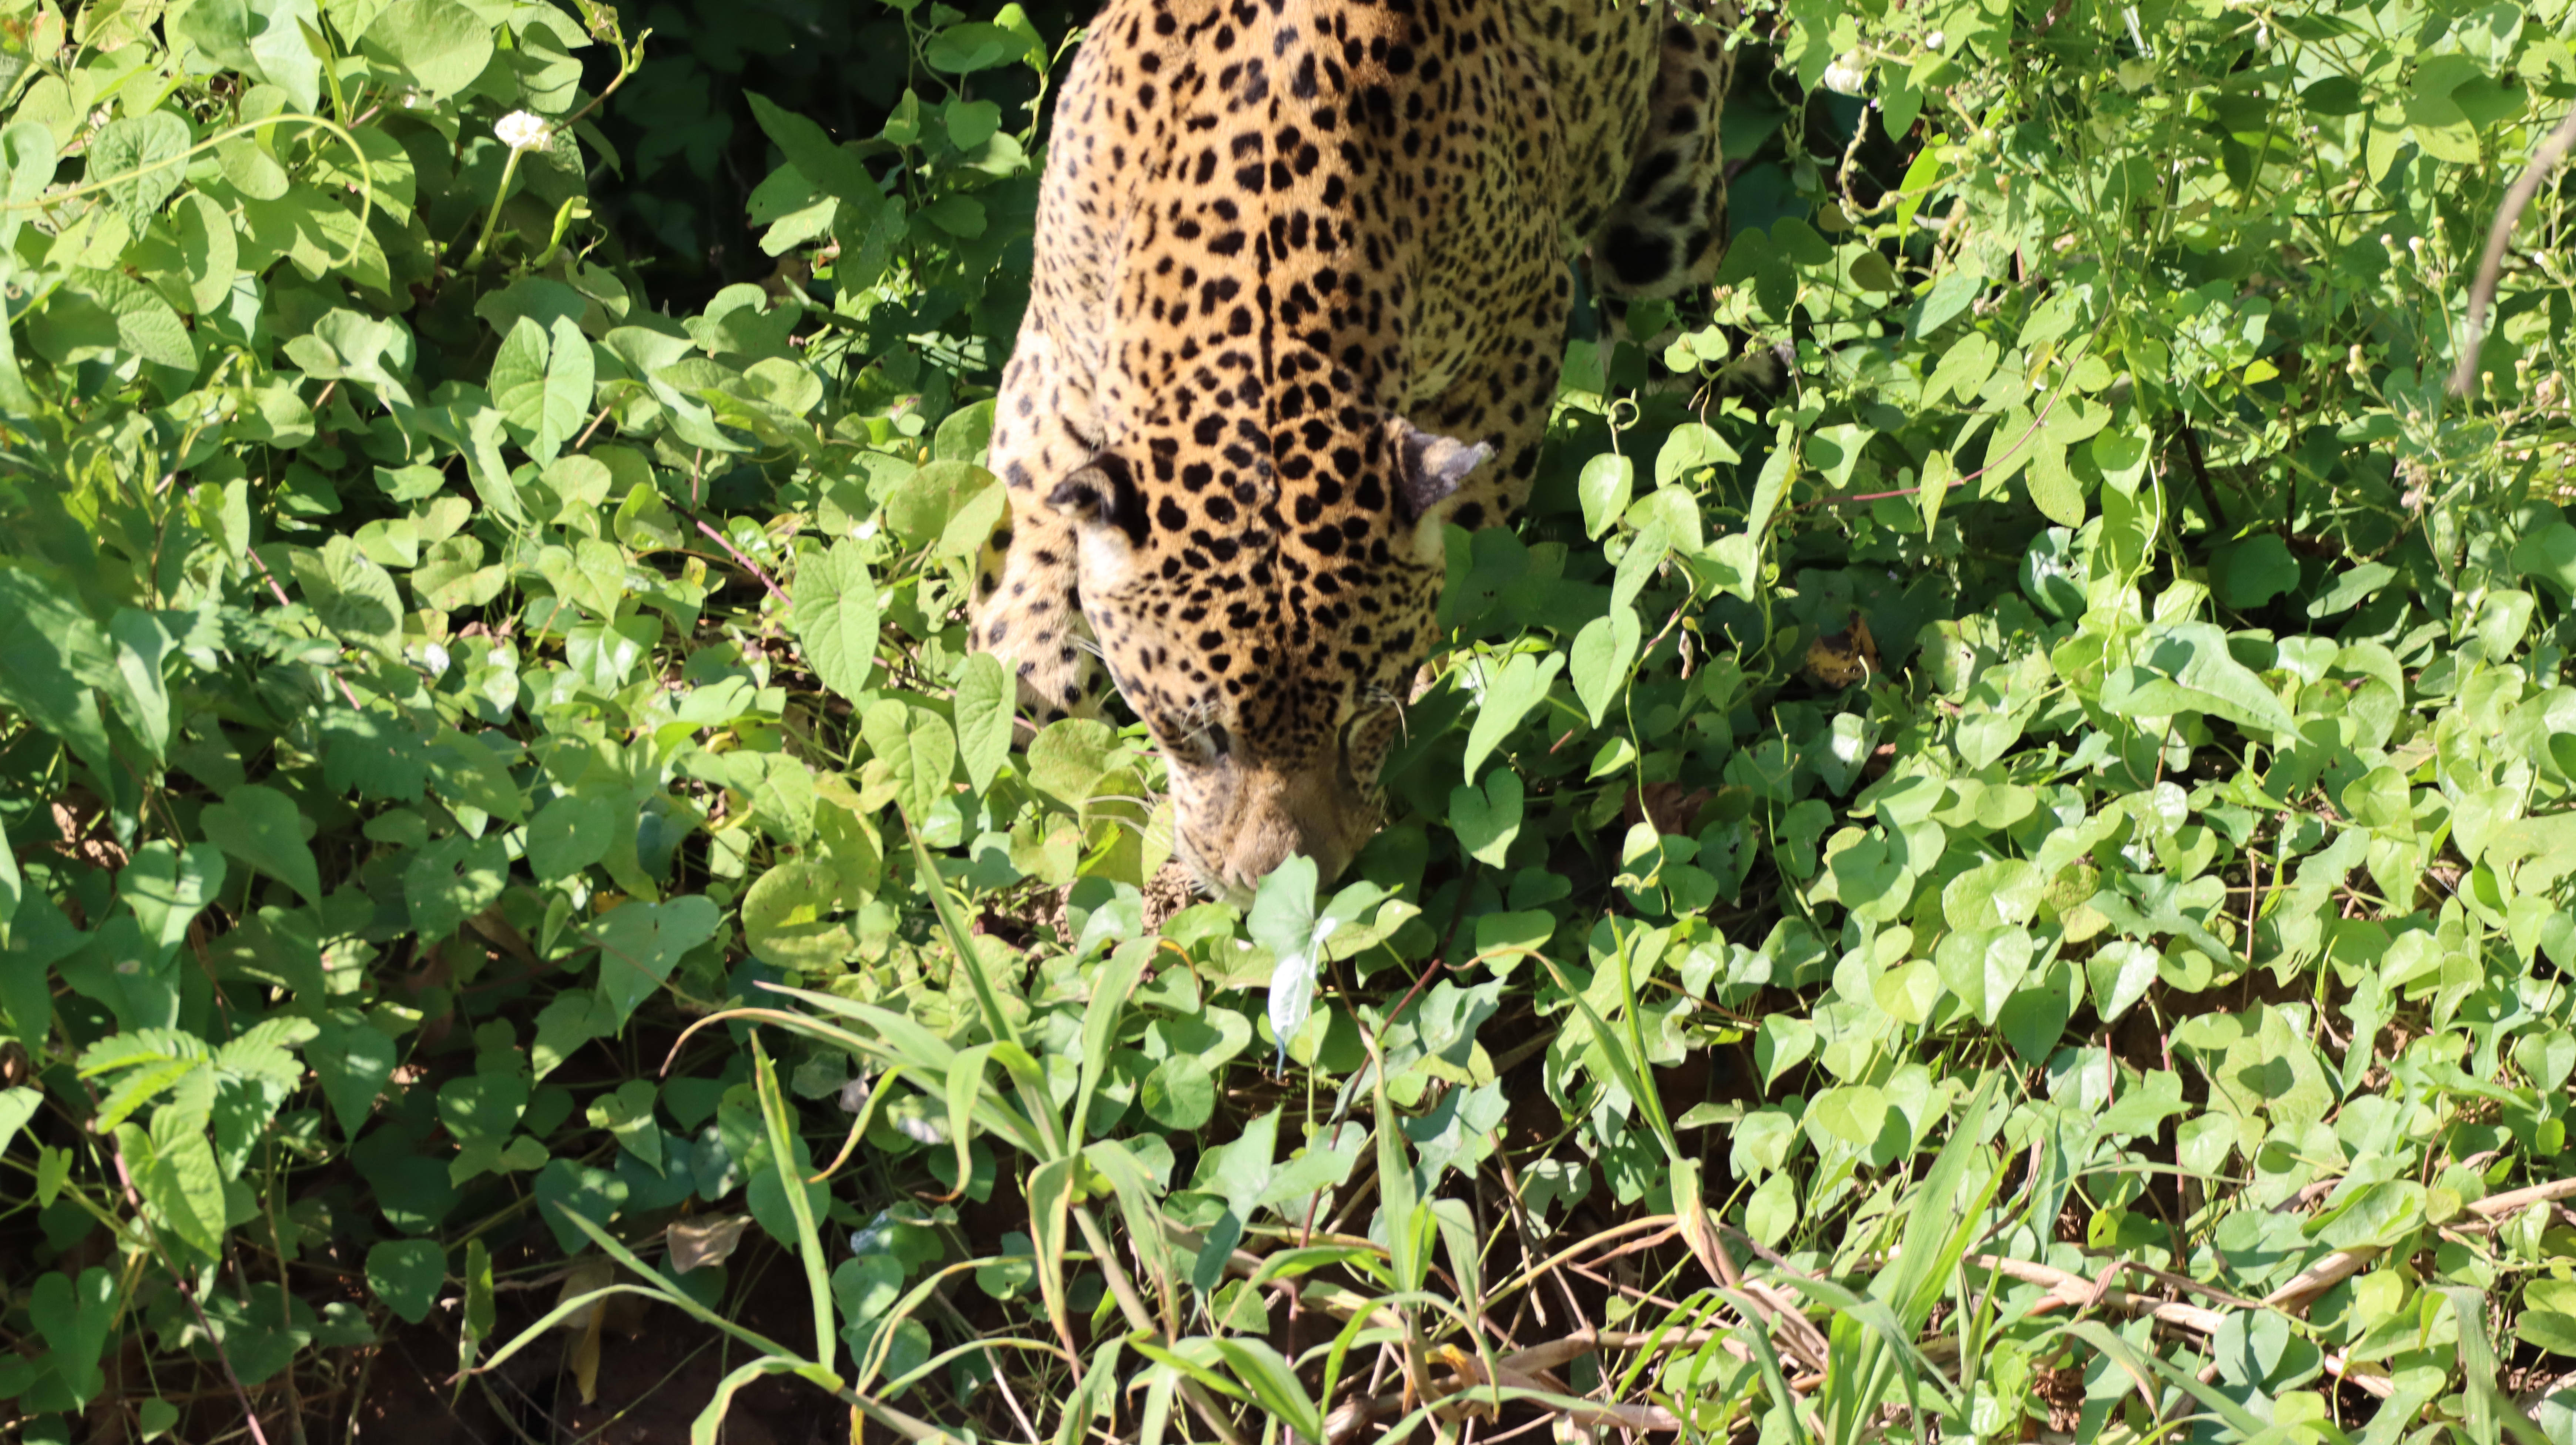
Jaguar: Kwang